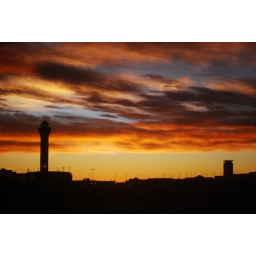
This is what I saw from the plane window as I landed in Denver, CO early one morning.